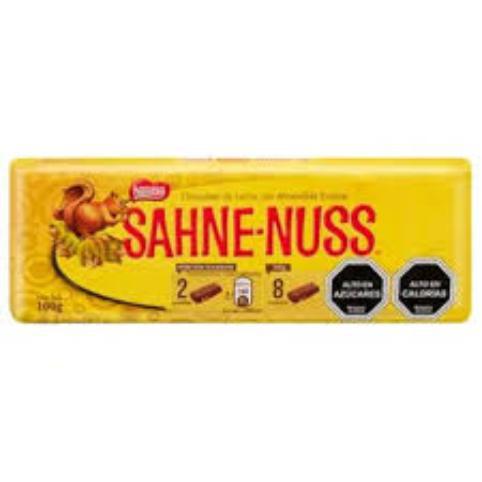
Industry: Food